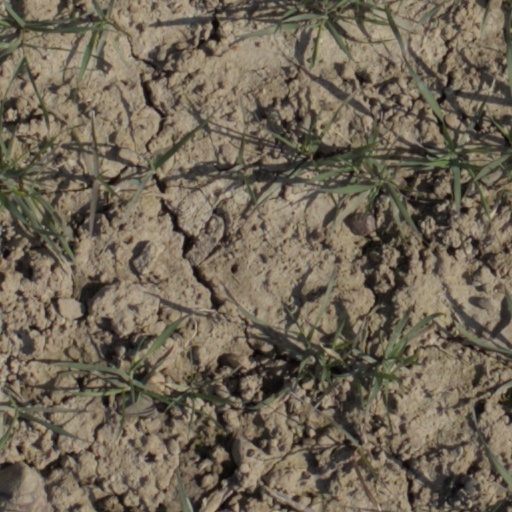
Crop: wheat